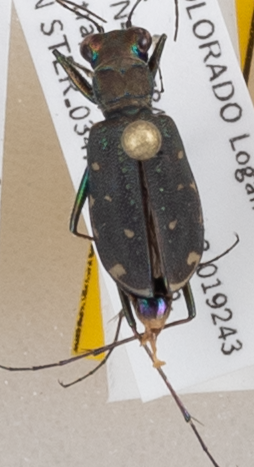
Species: Cicindela punctulata
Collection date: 2018-07-26
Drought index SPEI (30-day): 0.188
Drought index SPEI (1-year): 0.248
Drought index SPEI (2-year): -0.362